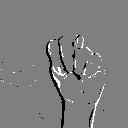
ASL letter: n